Montana-class battleship

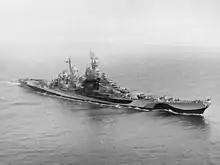
of the , the predecessors of the "Montana" class

During the interwar period, the US Navy was primarily concerned with its rival in the Pacific Ocean, the Imperial Japanese Navy. The international naval arms limitation system initiated by the Washington Naval Treaty in 1922 had accorded the US Navy superiority over Japan in terms of total tonnage. After the ten-year construction moratorium that had been imposed by the Washington Treaty expired, the US Navy began building the fast battleships in 1937 to replace old pre-World War I ships that were by then obsolescent. But by the late 1930s, the Washington system, which had been extended by the First and Second London Naval Treaties, had begun to break down after Japan refused to sign the Second London Treaty in 1936. This prompted the other major naval powers to begin rearmament programs, beginning in the United States with the battleships in 1938. Funding for the first two new ships was provided in Fiscal Year 1937, though work would not commence until 1939.